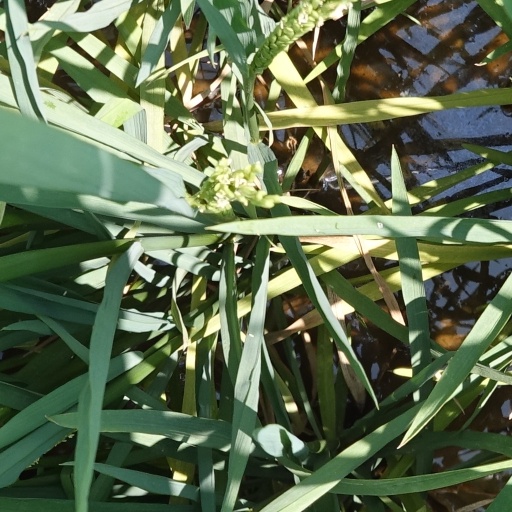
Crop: rice